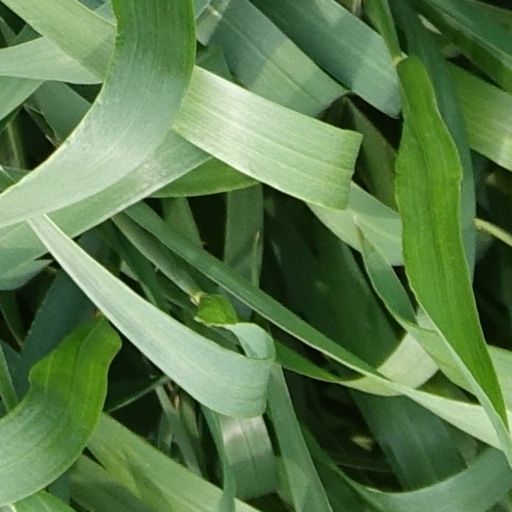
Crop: wheat